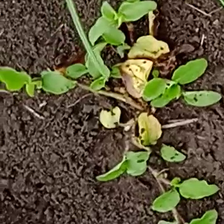
Weed species: Kena_(Commplina_benghalensio)